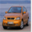
Label: automobile